History of Chennai

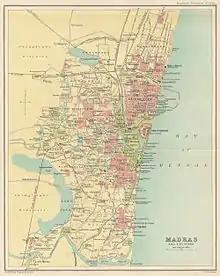
The city of Madras in 1909

Chennai boasts a long history from the English East India Company, through the British rule to its evolution in the late 20th century as a services and manufacturing hub for India. Additionally, the pre-city area of Chennai has a long history within the records of South Indian Empires.